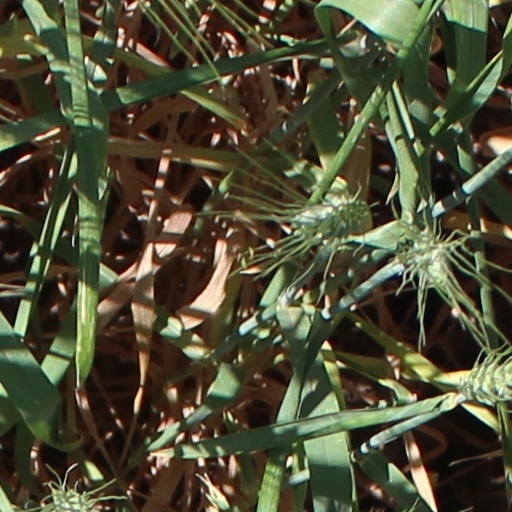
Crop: wheat